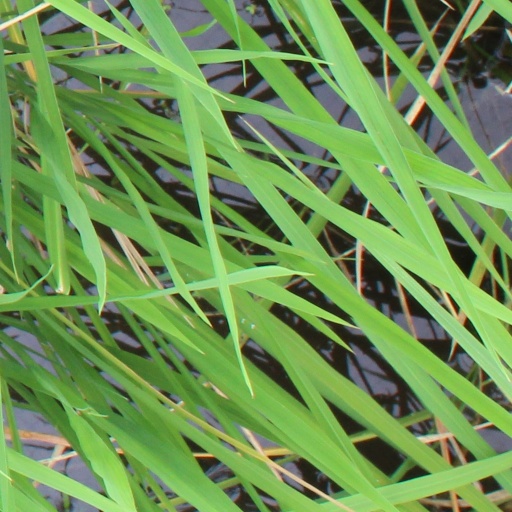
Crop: rice